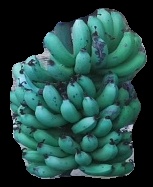
Variety: pachbale
Grade: grade3